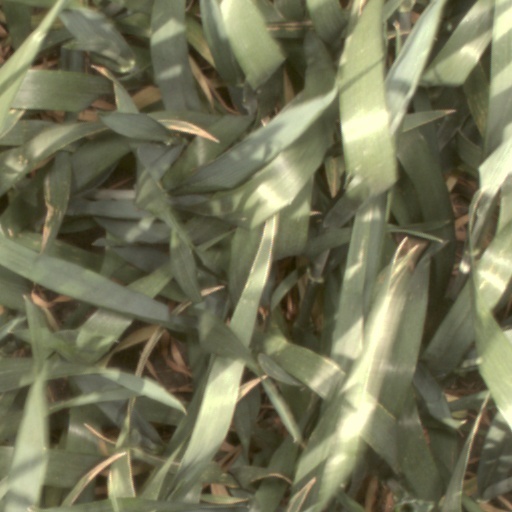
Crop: wheat